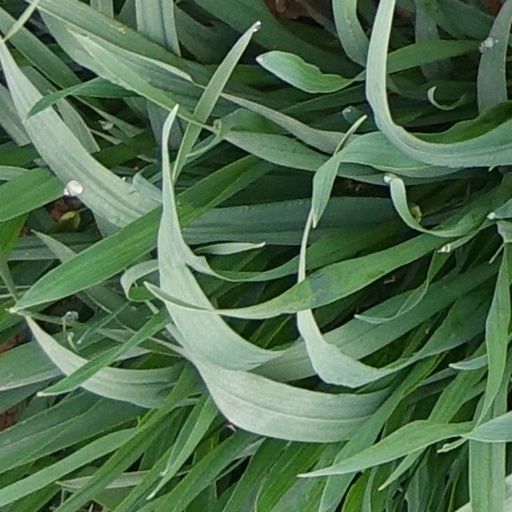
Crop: wheat